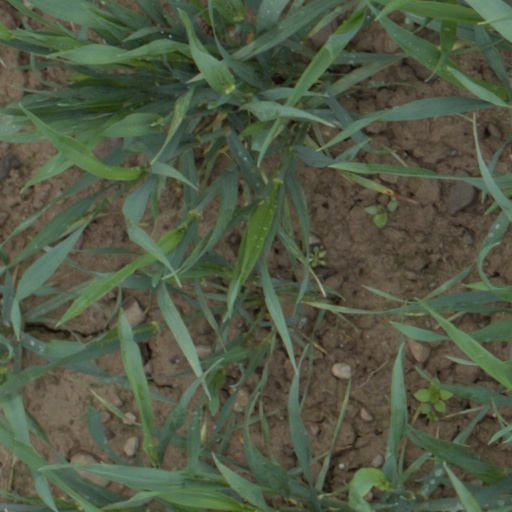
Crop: wheat